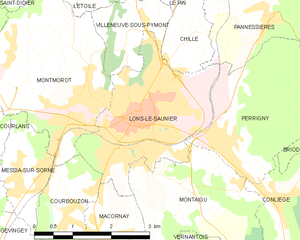
Lons-le-Saunier
Kort over kommunen
Kort over kommunen
Lons-le-Saunier er en mindre fransk provinsby. Den er hovedsæde i departementet Jura.